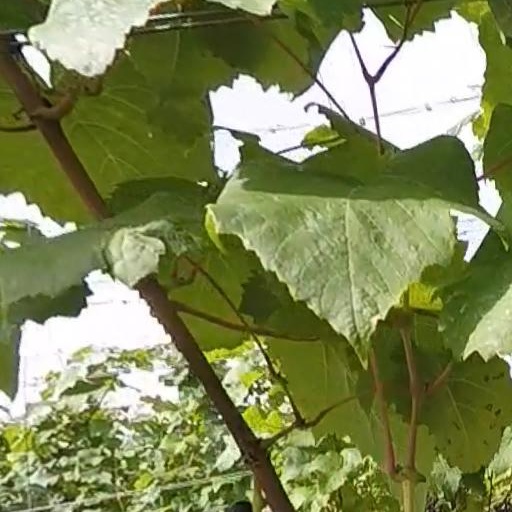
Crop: grape